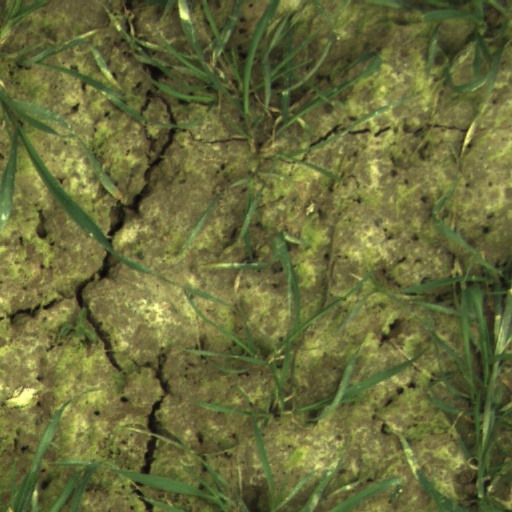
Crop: wheat